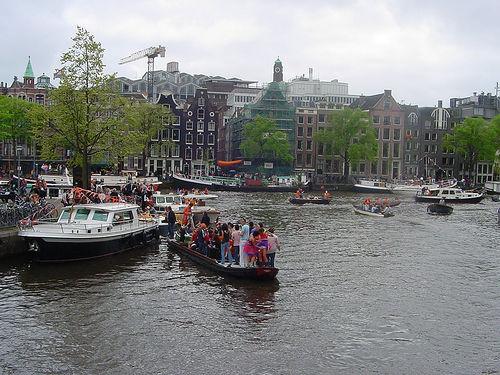
Weather: cloudy or overcast